English language

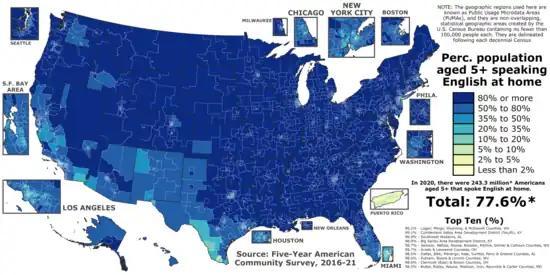
Percentage of Americans aged 5+ in the 50 states, Washington, D.C., and Puerto Rico who speak English at home, according to the 2016–2021 American Community Survey

English has had a strong influence on the vocabulary of other languages. The influence of English comes from such factors as opinion leaders in other countries knowing the English language, the role of English as a world "lingua franca", and the large number of books and films that are translated from English into other languages. That pervasive use of English leads to a conclusion in many places that English is an especially suitable language for expressing new ideas or describing new technologies. Among varieties of English, it is especially American English that influences other languages. Some languages, such as Chinese, write words borrowed from English mostly as calques, while others, such as Japanese, readily take in English loanwords written in sound-indicating script. Dubbed films and television programmes are an especially fruitful source of English influence on languages in Europe.